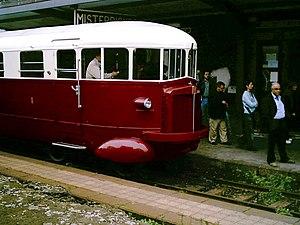
L'autorail FS ALb 64 série 100 est un groupe d'autorails à moteur essence conçu et construit par FIAT Sezione Materiale Ferroviario pour le transport des voyageurs sur le réseau italien des FS Ferrovie dello Stato et mis en service en 1934.